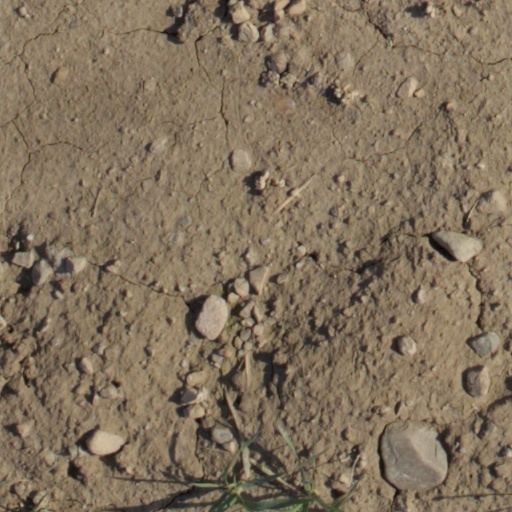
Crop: wheat